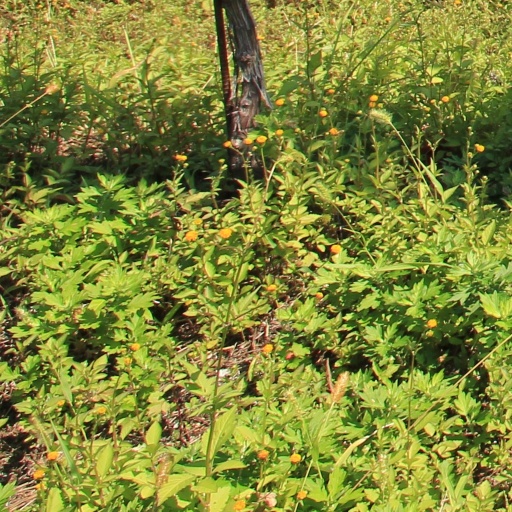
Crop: grape